Bank of America Plaza (Tucson)

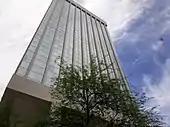
A photo of the tower looking up from the bottom

The government of Pima County purchased the building on May 1, 2007, for $24.1 million. After June 20, 2017, Bank of America vacated the building since its lease with Pima County for the building had expired. The building itself is not vacant, and Bank of America only moved its Tucson regional management to a farther north location. After Bank of America's departure, the county refers to the building by its street address.